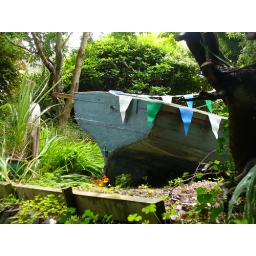
Just your average boat in the front yard. Beats a car up on blocks I suppose.